Milo (drink)

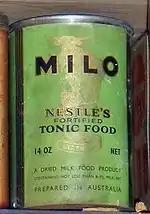
1940s Milo can

In 1934, Australian industrial chemist and inventor Thomas Mayne, who was working at Nestlé, developed "Milo" and launched it at the Sydney Royal Easter Show. Mayne came up with his formula for Milo combining malt extract (made from malted barley), full cream milk powder, cocoa, sugar, mineral salts, iron and vitamins A, D and B1, in an attempt "to develop a completely balanced food drink which contained all the necessary proteins and minerals". It was intended to help children to obtain enough nutrients in their diet.